Pre-Columbian painting

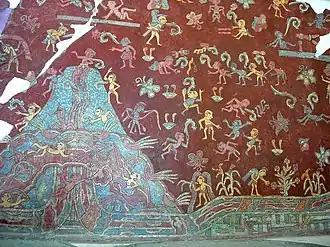
Tepantitla at Teotihuacan. The Mountain of Abundance mural, also known as the “Paradise of Tlaloc”. Circa 450-600 AD, original fresco.

Painting in the Americas before European colonization is the Precolumbian painting traditions of the Americas. Painting was a relatively widespread, popular and diverse means of communication and expression for both religious and utilitarian purpose throughout the regions of the Western Hemisphere. During the period before and after European exploration and settlement of the Americas; including North America, Central America, South America and the islands of the Caribbean, the Bahamas, the West Indies, the Antilles, the Lesser Antilles and other island groups, indigenous native cultures produced a wide variety of visual arts, including painting on textiles, hides, rock and cave surfaces, bodies especially faces, ceramics, architectural features including interior murals, wood panels, and other available surfaces. Many of the perishable surfaces, such as woven textiles, typically have not been preserved, but Precolumbian painting on ceramics, walls, and rocks have survived more frequently.